Apollo 5

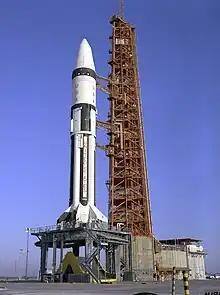
Apollo 5's Saturn IB on the launchpad

Apollo 5 was launched into orbit by the Saturn IB, designated SA-204R, which had been assigned to Apollo 1. Originally brought to Cape Kennedy in August 1966, it had survived the fire unscathed, having been inspected after the fire for corrosion or other damage. Ignition weight for the launch vehicle, including the spacecraft and propellant, was .